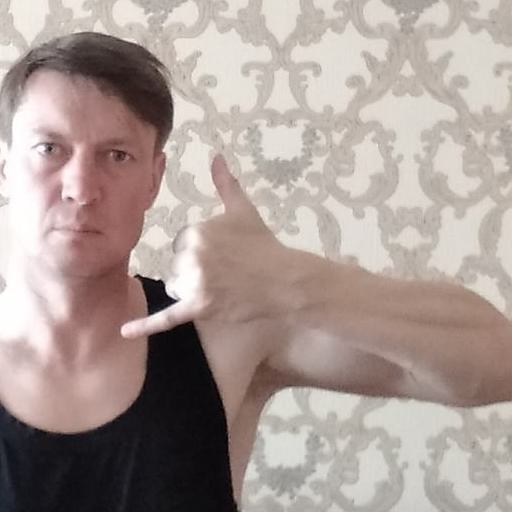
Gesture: call